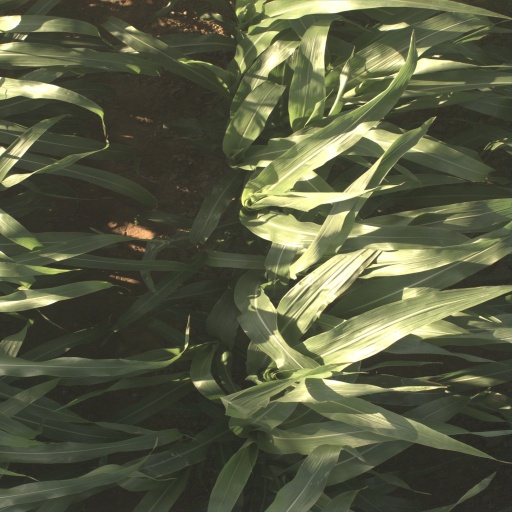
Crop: sorghum